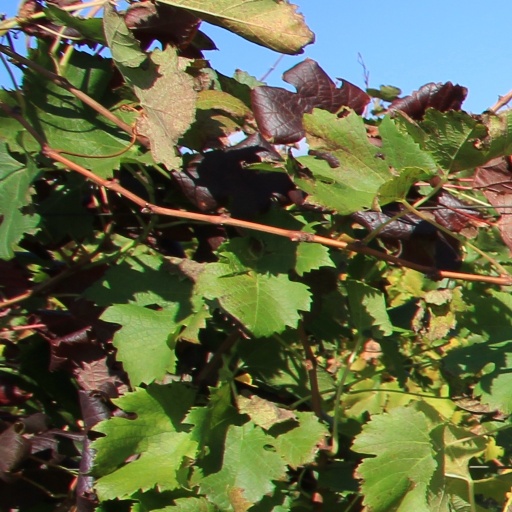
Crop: grape